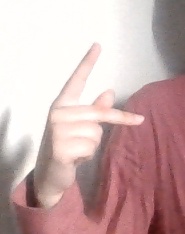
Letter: dha